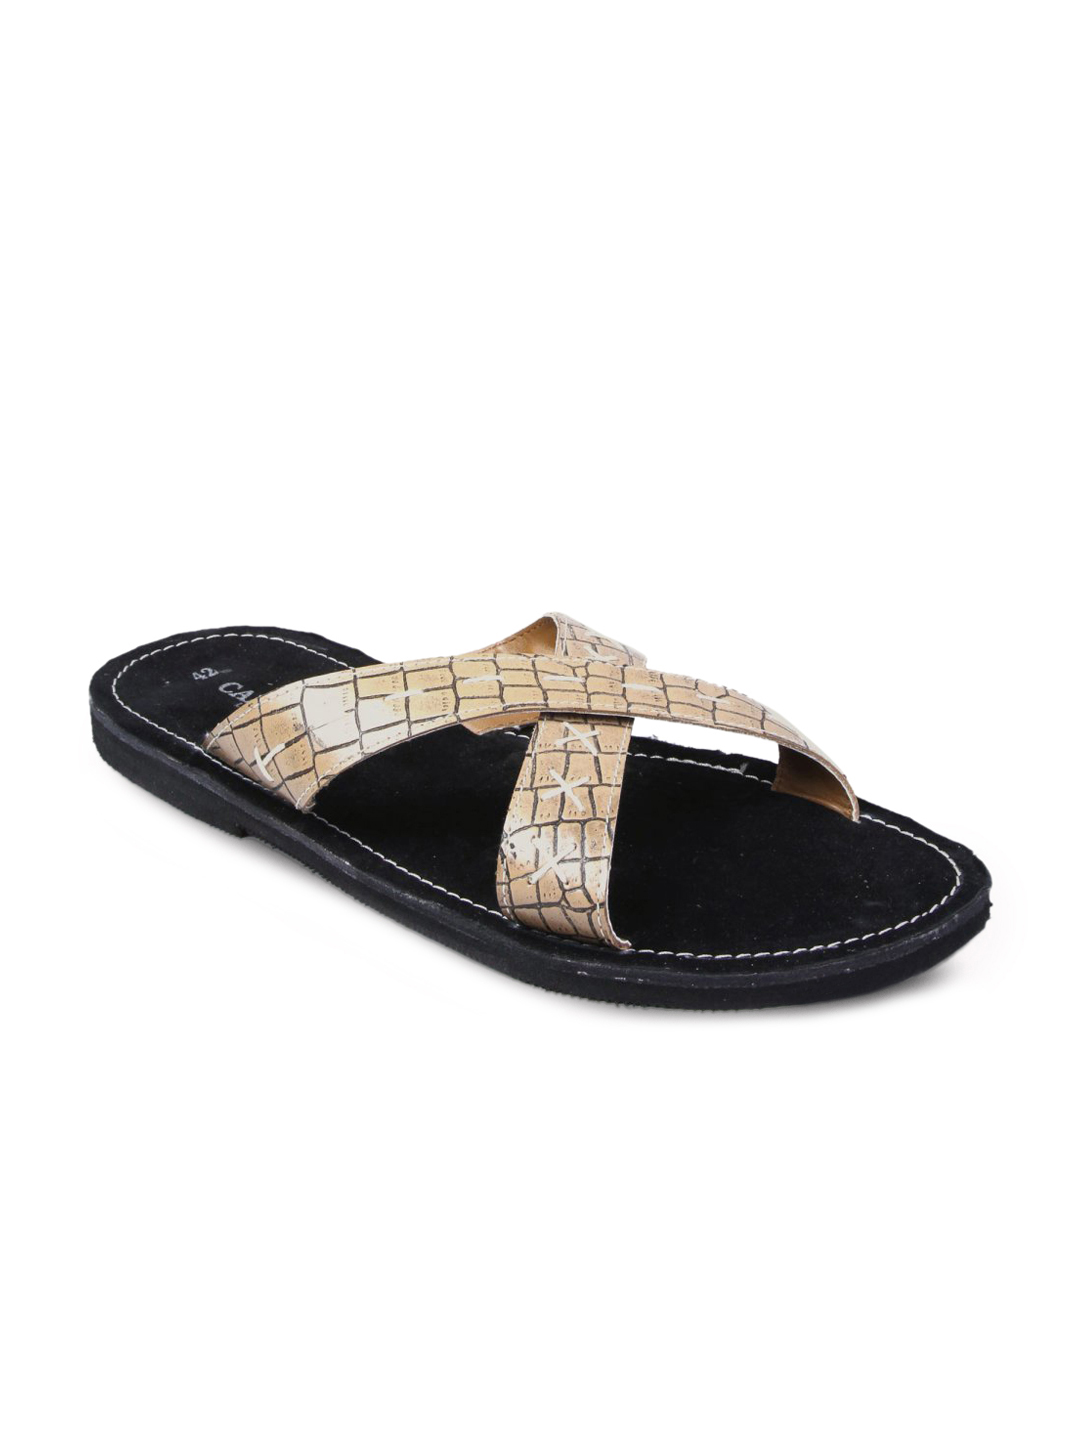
Carlton London Men Beige Strapped Sandal
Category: Footwear / Sandal / Sandals
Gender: Men
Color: Beige
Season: Fall 2010
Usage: Casual